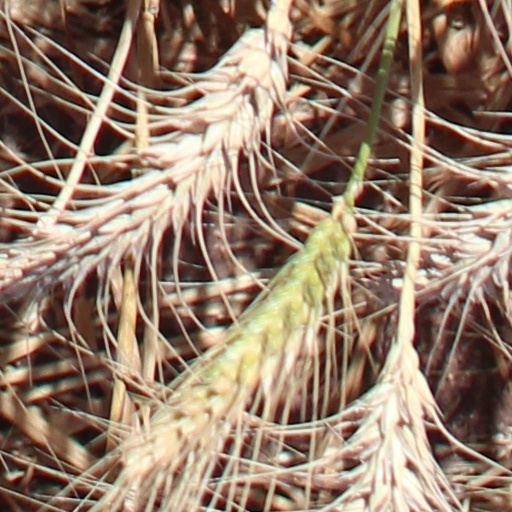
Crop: wheat